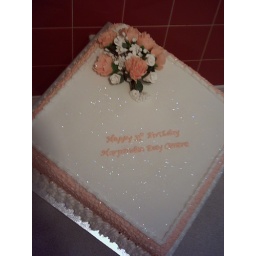
Hand made flowers in white and peach, cake filled with Madagascan Vanilla butter-cream and strawberry conserve.